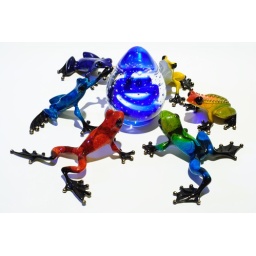
The frogs gather around a blue glass paperweight :)